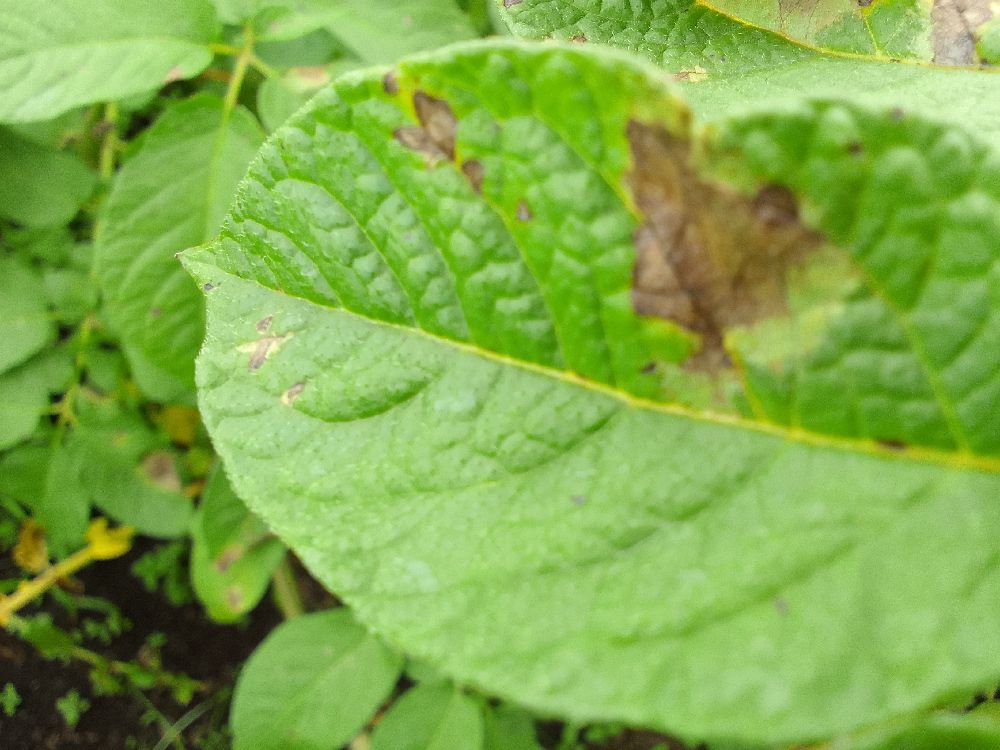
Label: Late blight